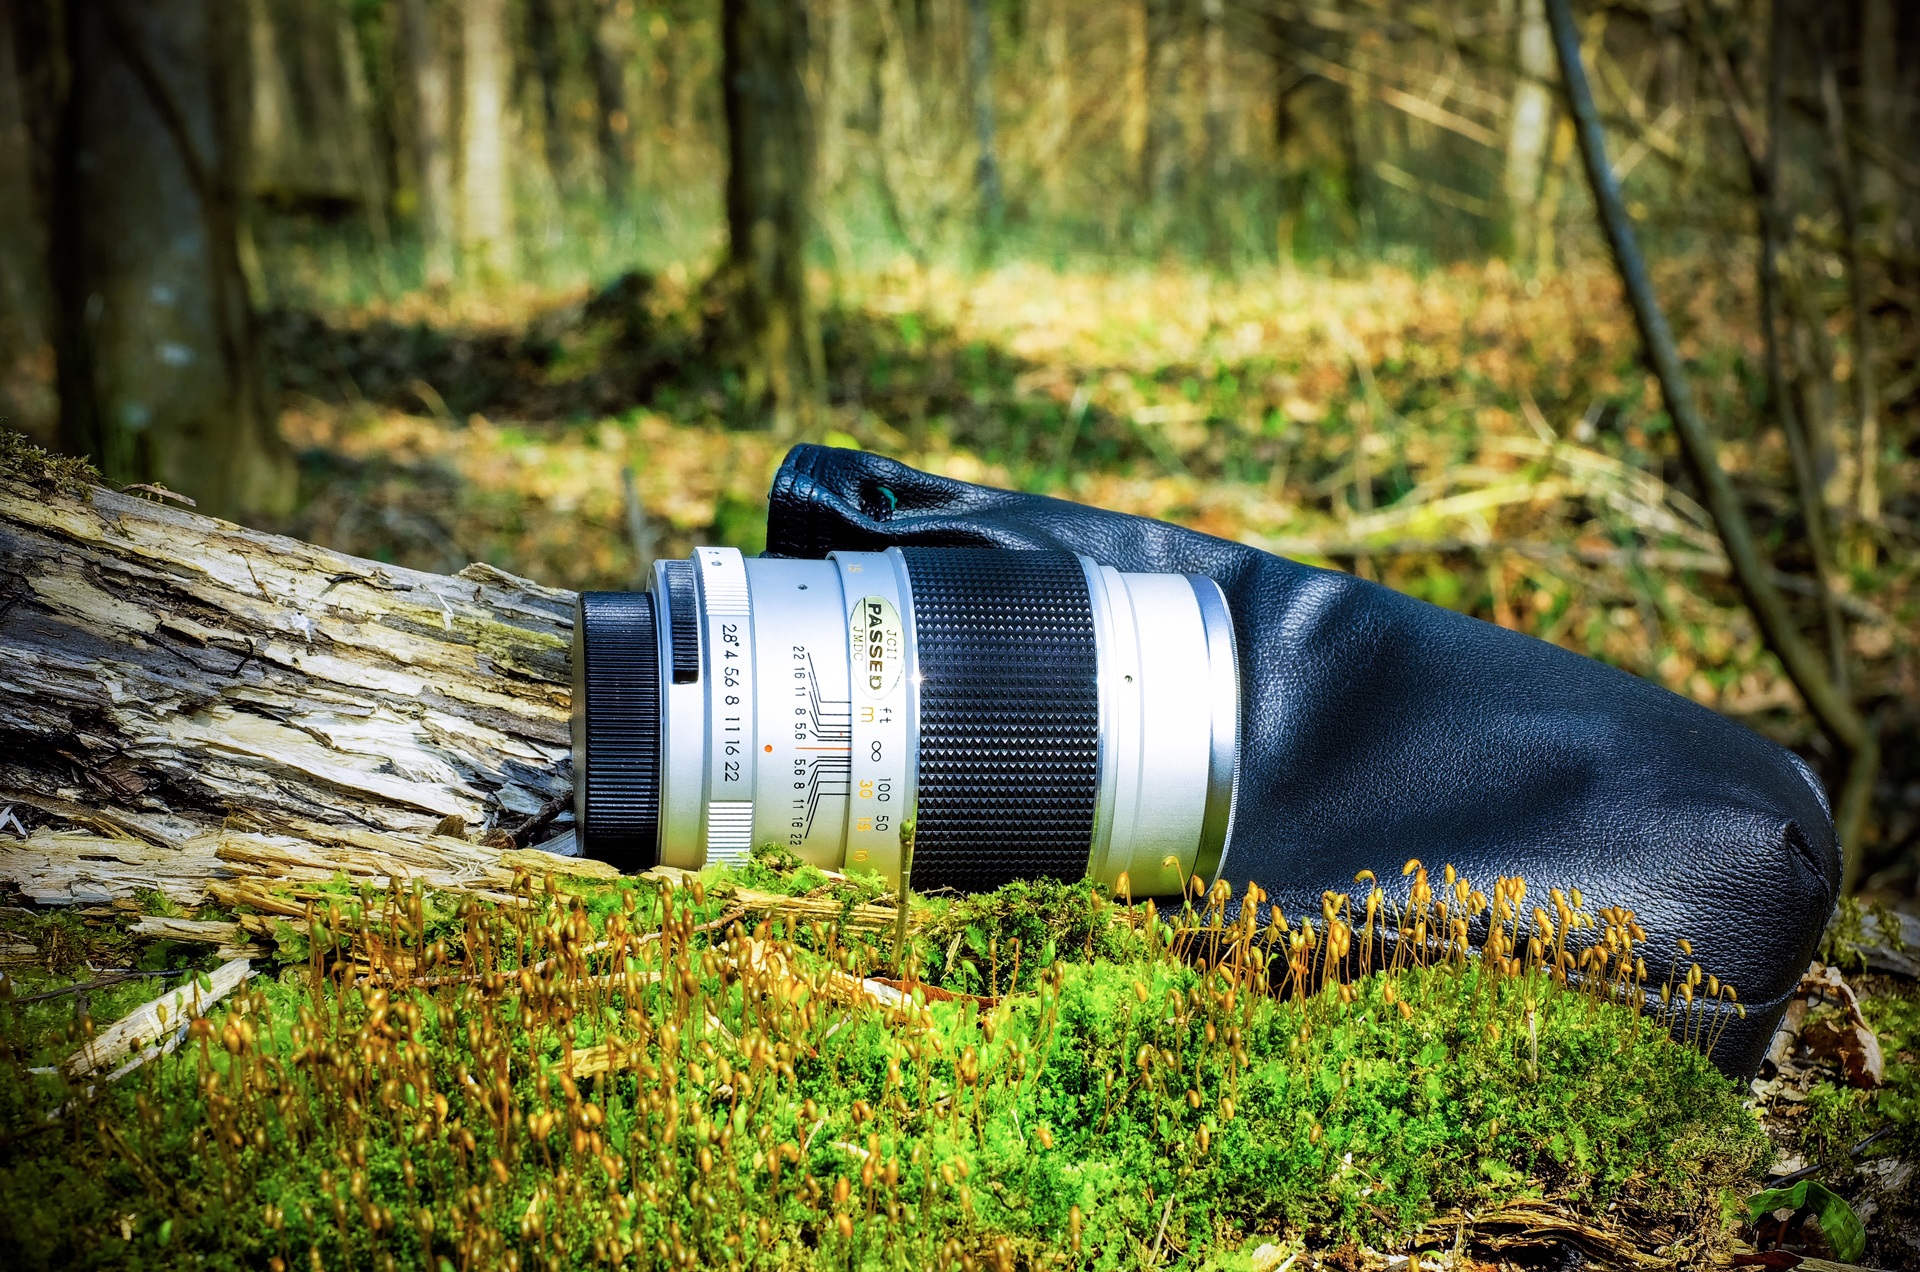
tree, nature, forest, grass, photography, sunlight, leaf, old, green, lens, autumn, season, photograph, woodland, habitat, camera lens, natural environment